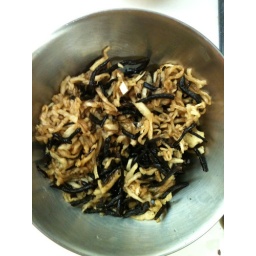
Kiriboshi daikon & Hijiki, dress toss in balsamico, fresh orange juice, and soy sauce, May 28